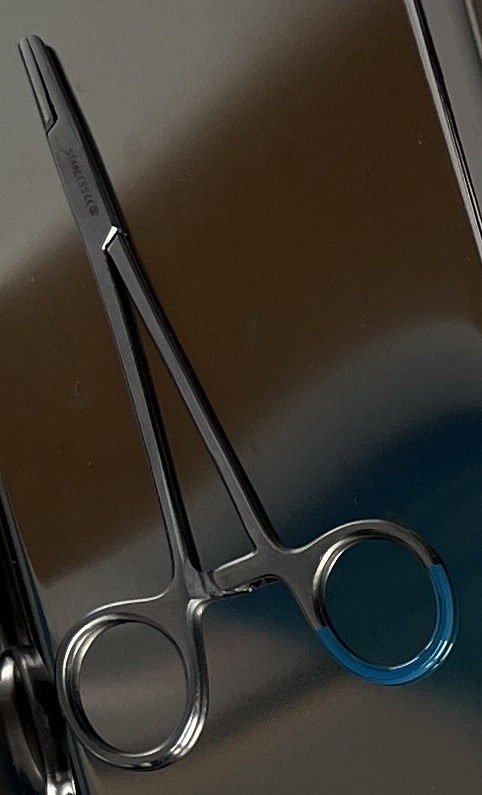
Hinged instrument state: closed